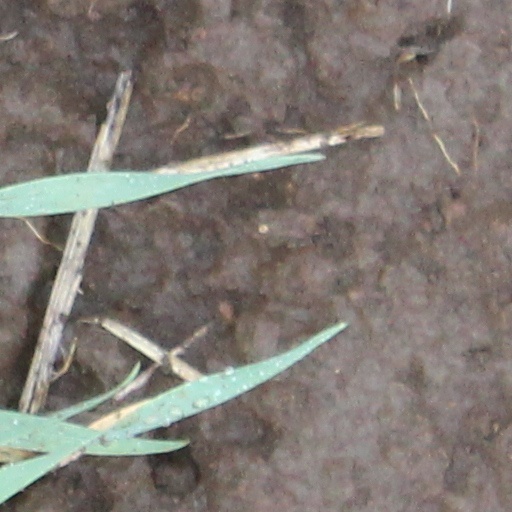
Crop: wheat